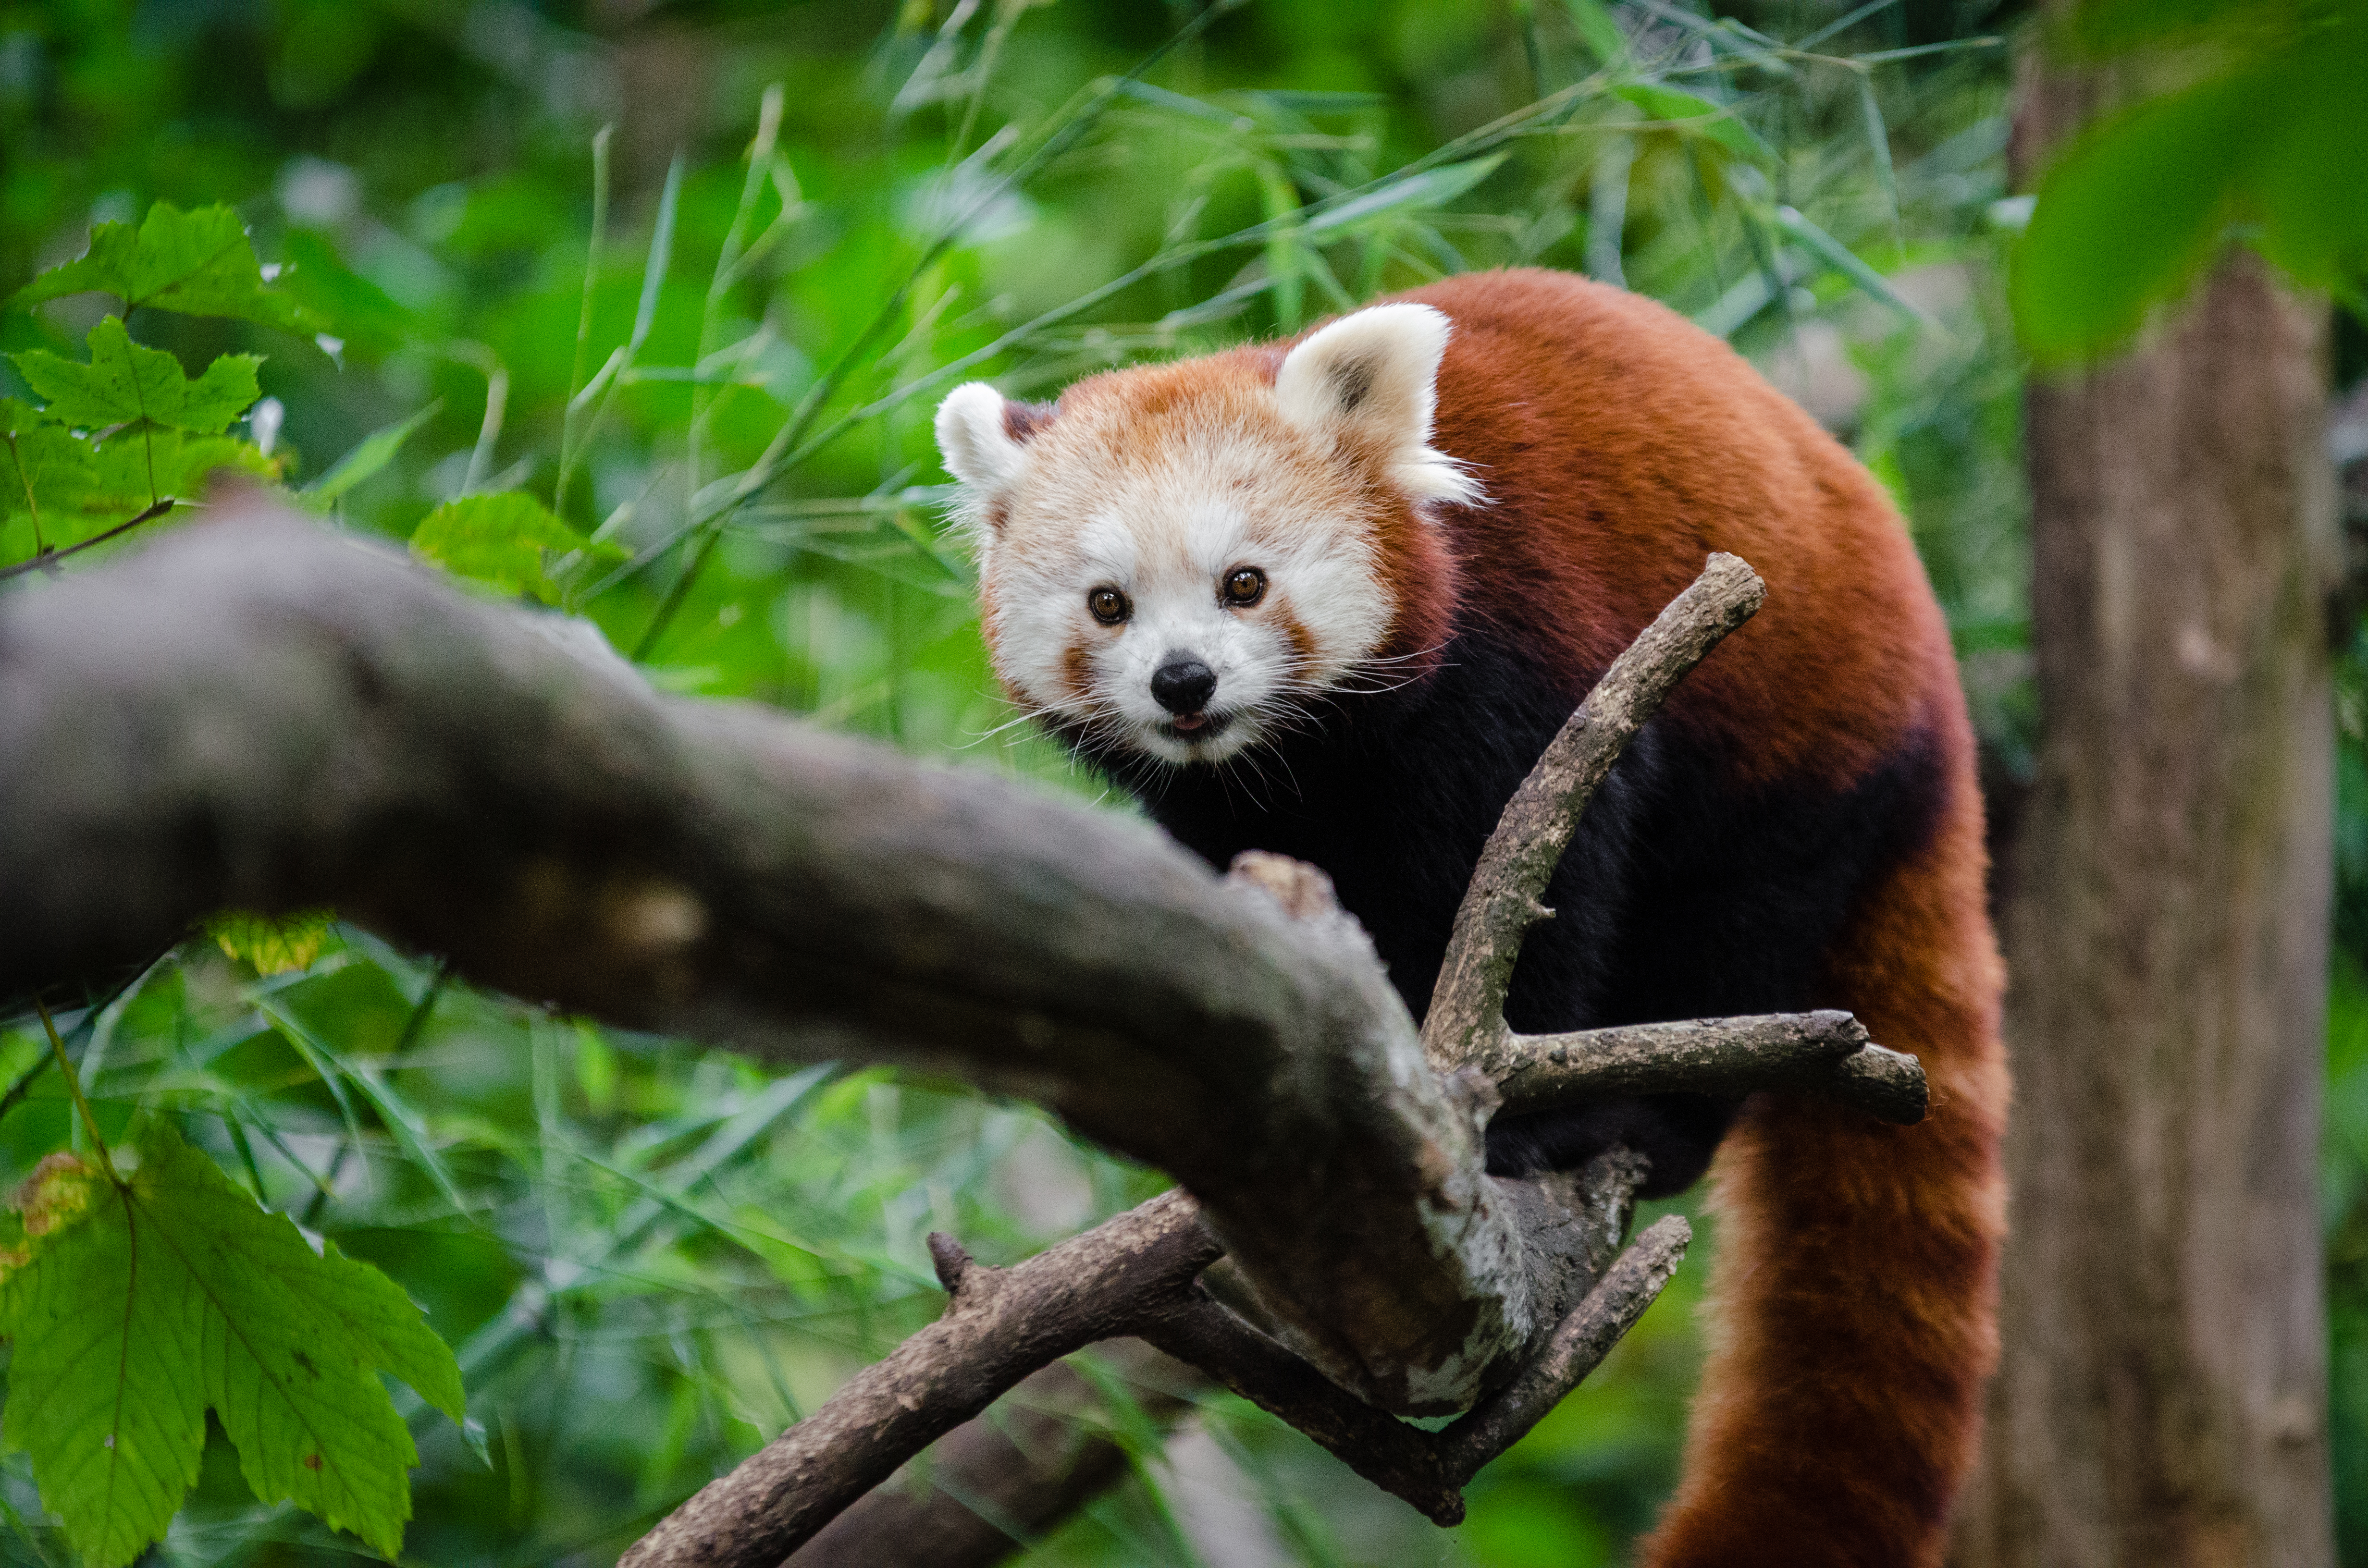
bokeh, animal, wildlife, zoo, red, mammal, fauna, red panda, panda, endangered, vertebrate, germany, giant panda